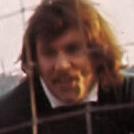
Age: 27